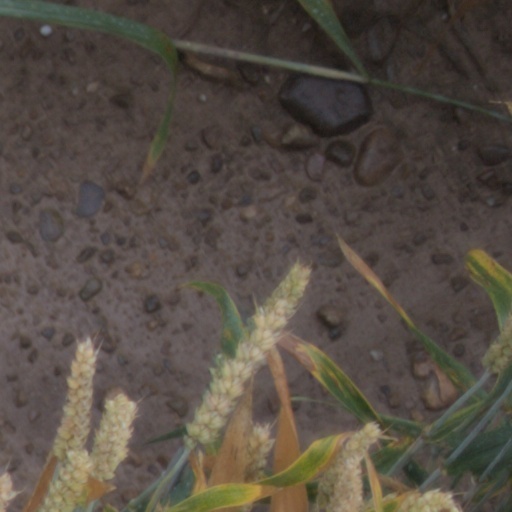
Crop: wheat